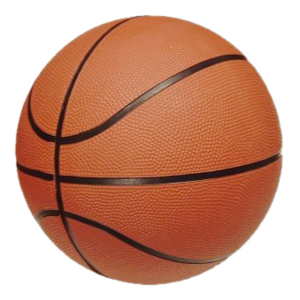
Basketballbold
En typisk basketballbold.
En basketballbold er en kugleformet, luftfyldt bold, der bruges i basketball. Størrelsen af bolden kan gå fra reklame- og legetøjsbolde, der ikke har større diameter end en tennisbold, til særlige træningsbolde, der har lidt større omkreds end den officielle på maksimalt 760 mm.